Guy Dangain

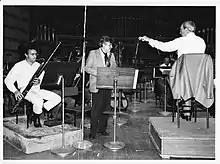
l.t.r. , Guy Dangain, and Wolfgang Sawallisch at Radio France (1987)

Born in Sains-en-Gohelle (Pas-de-Calais), Dangain, originally from the Pas-de-Calais mining area, began his musical studies in the orchestra of the mining town of Sains-en-Gohelle. From 1951 to 1952, he studied at the Conservatoire de Lille with Edmond Hannart. He then studied with Ulysse Delécluse at the Conservatoire de Paris, where he obtained a first prize in 1953.